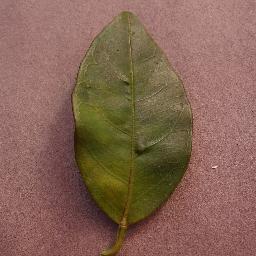
Label: Orange___Haunglongbing_(Citrus_greening)